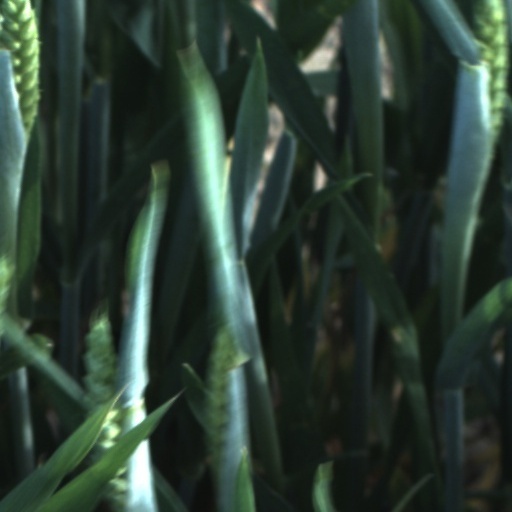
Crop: wheat